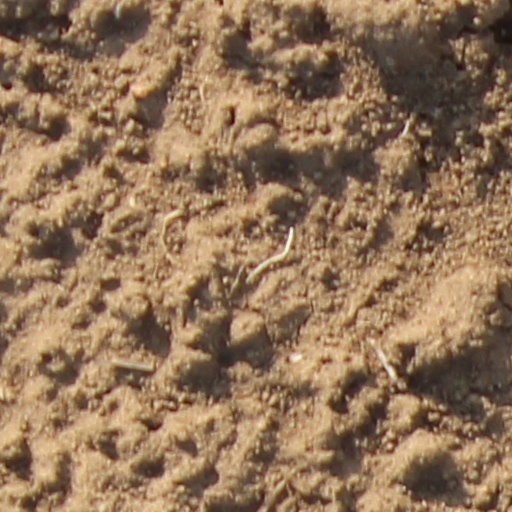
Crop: wheat